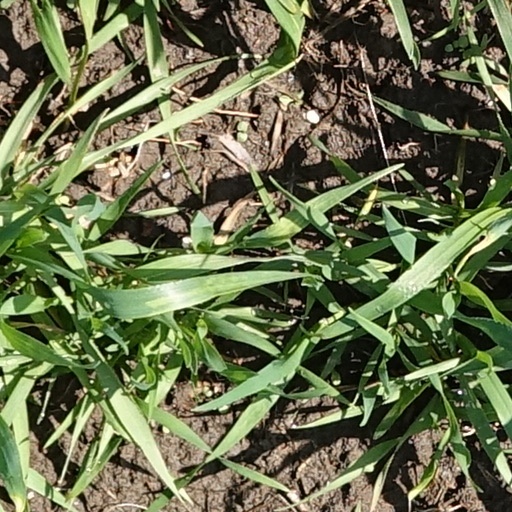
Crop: wheat